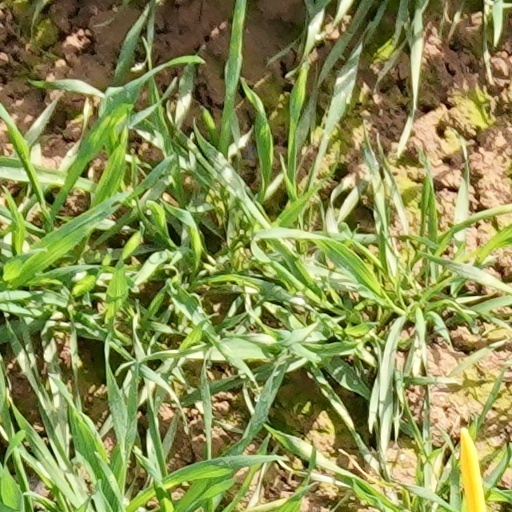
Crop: wheat